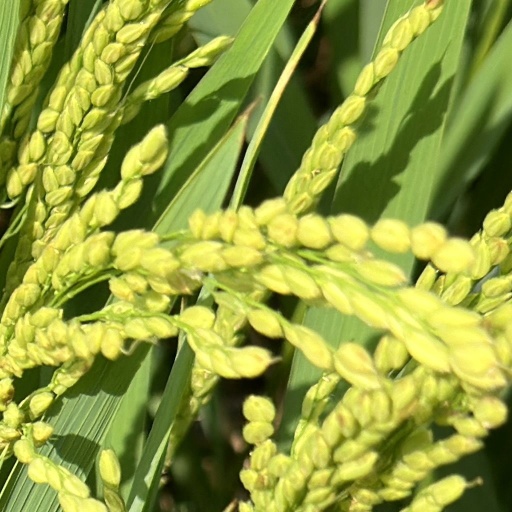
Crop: rice